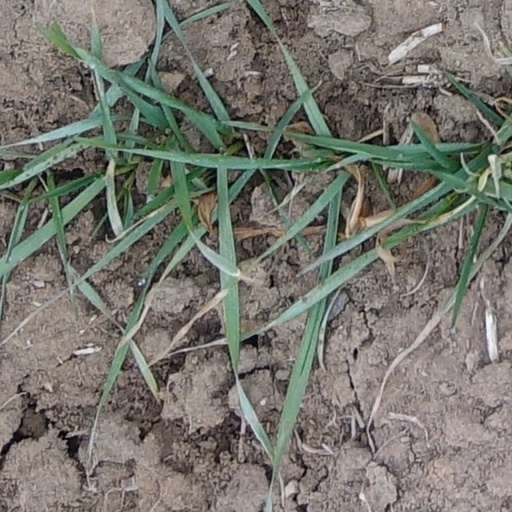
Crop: wheat